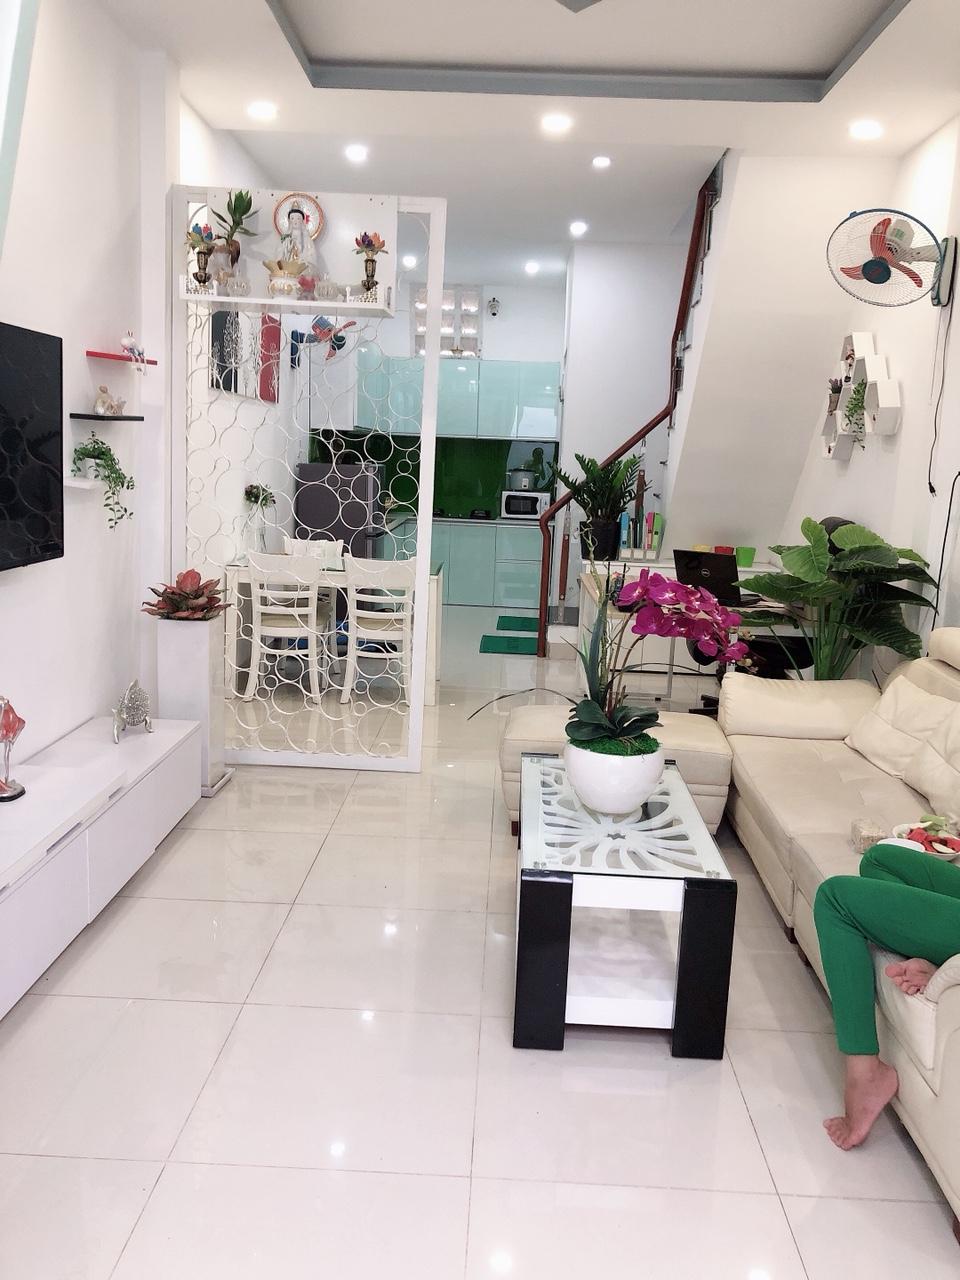
có một bộ bàn ghế sofa ở trong căn phòng